Eljan Birtanov

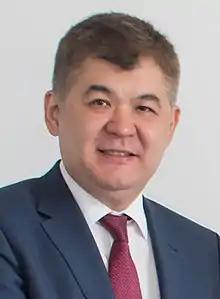
Birtanov in 2018

Yelzhan Amantaiuly Birtanov ("Eljan Amantaiūly Bırtanov"; born 18 October 1971) is a Kazakh politician who served as the Minister of Healthcare from 2017 to 2020.